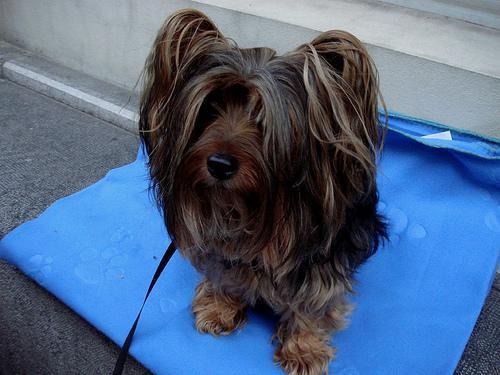
silky_terrier